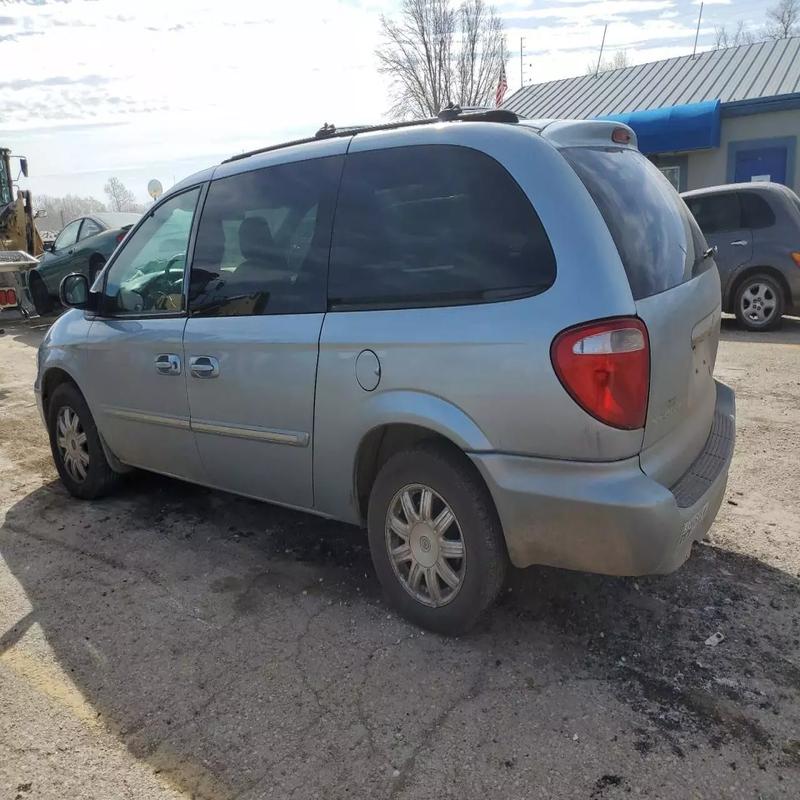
Aucun dommage détecté.
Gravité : aucun